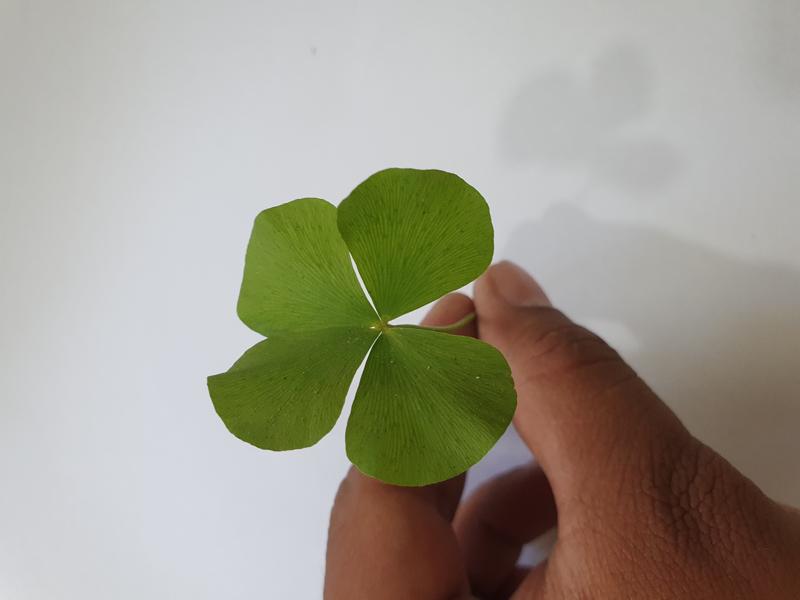
Weed species: Marsilea minuta